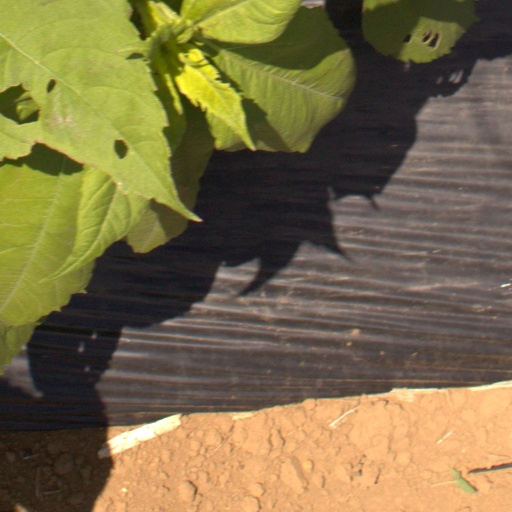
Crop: Jerusalem artichoke